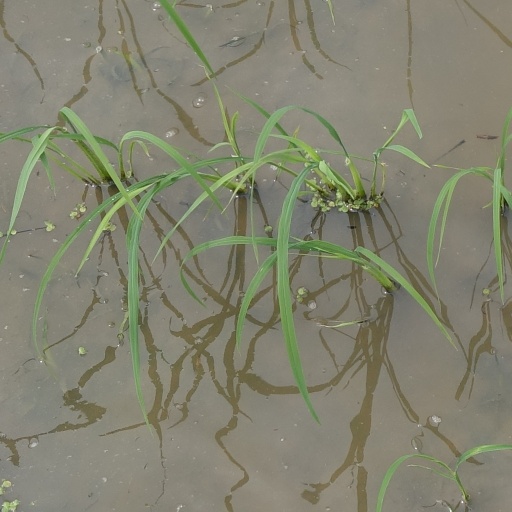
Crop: rice